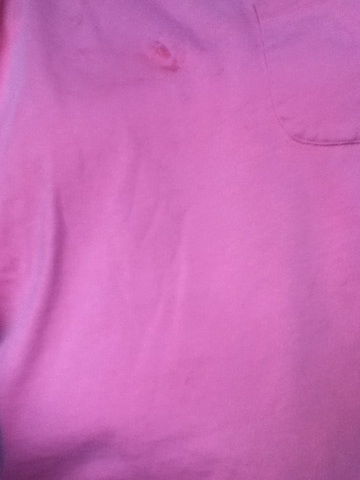Question: Hello, this is a test. This is a test.
Answer: unanswerable